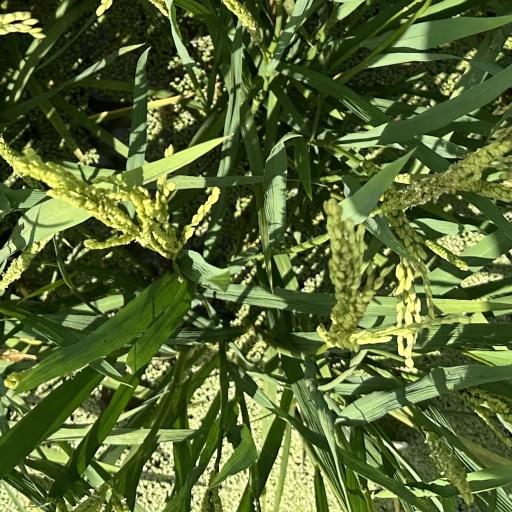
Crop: rice